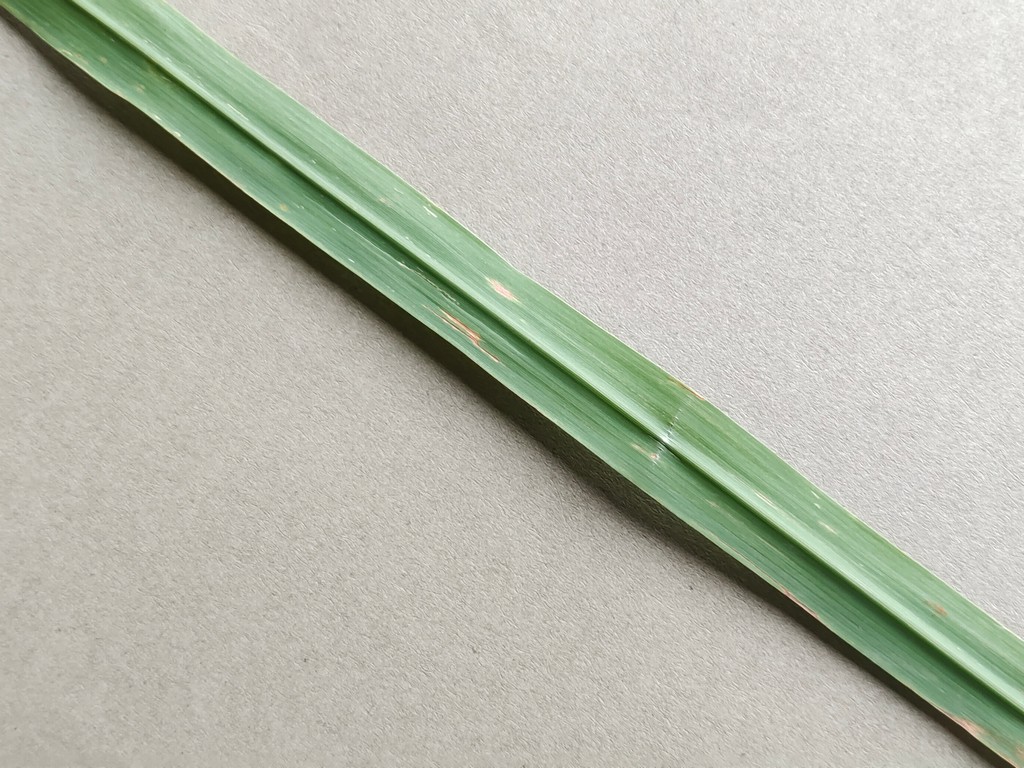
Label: Unhealthy